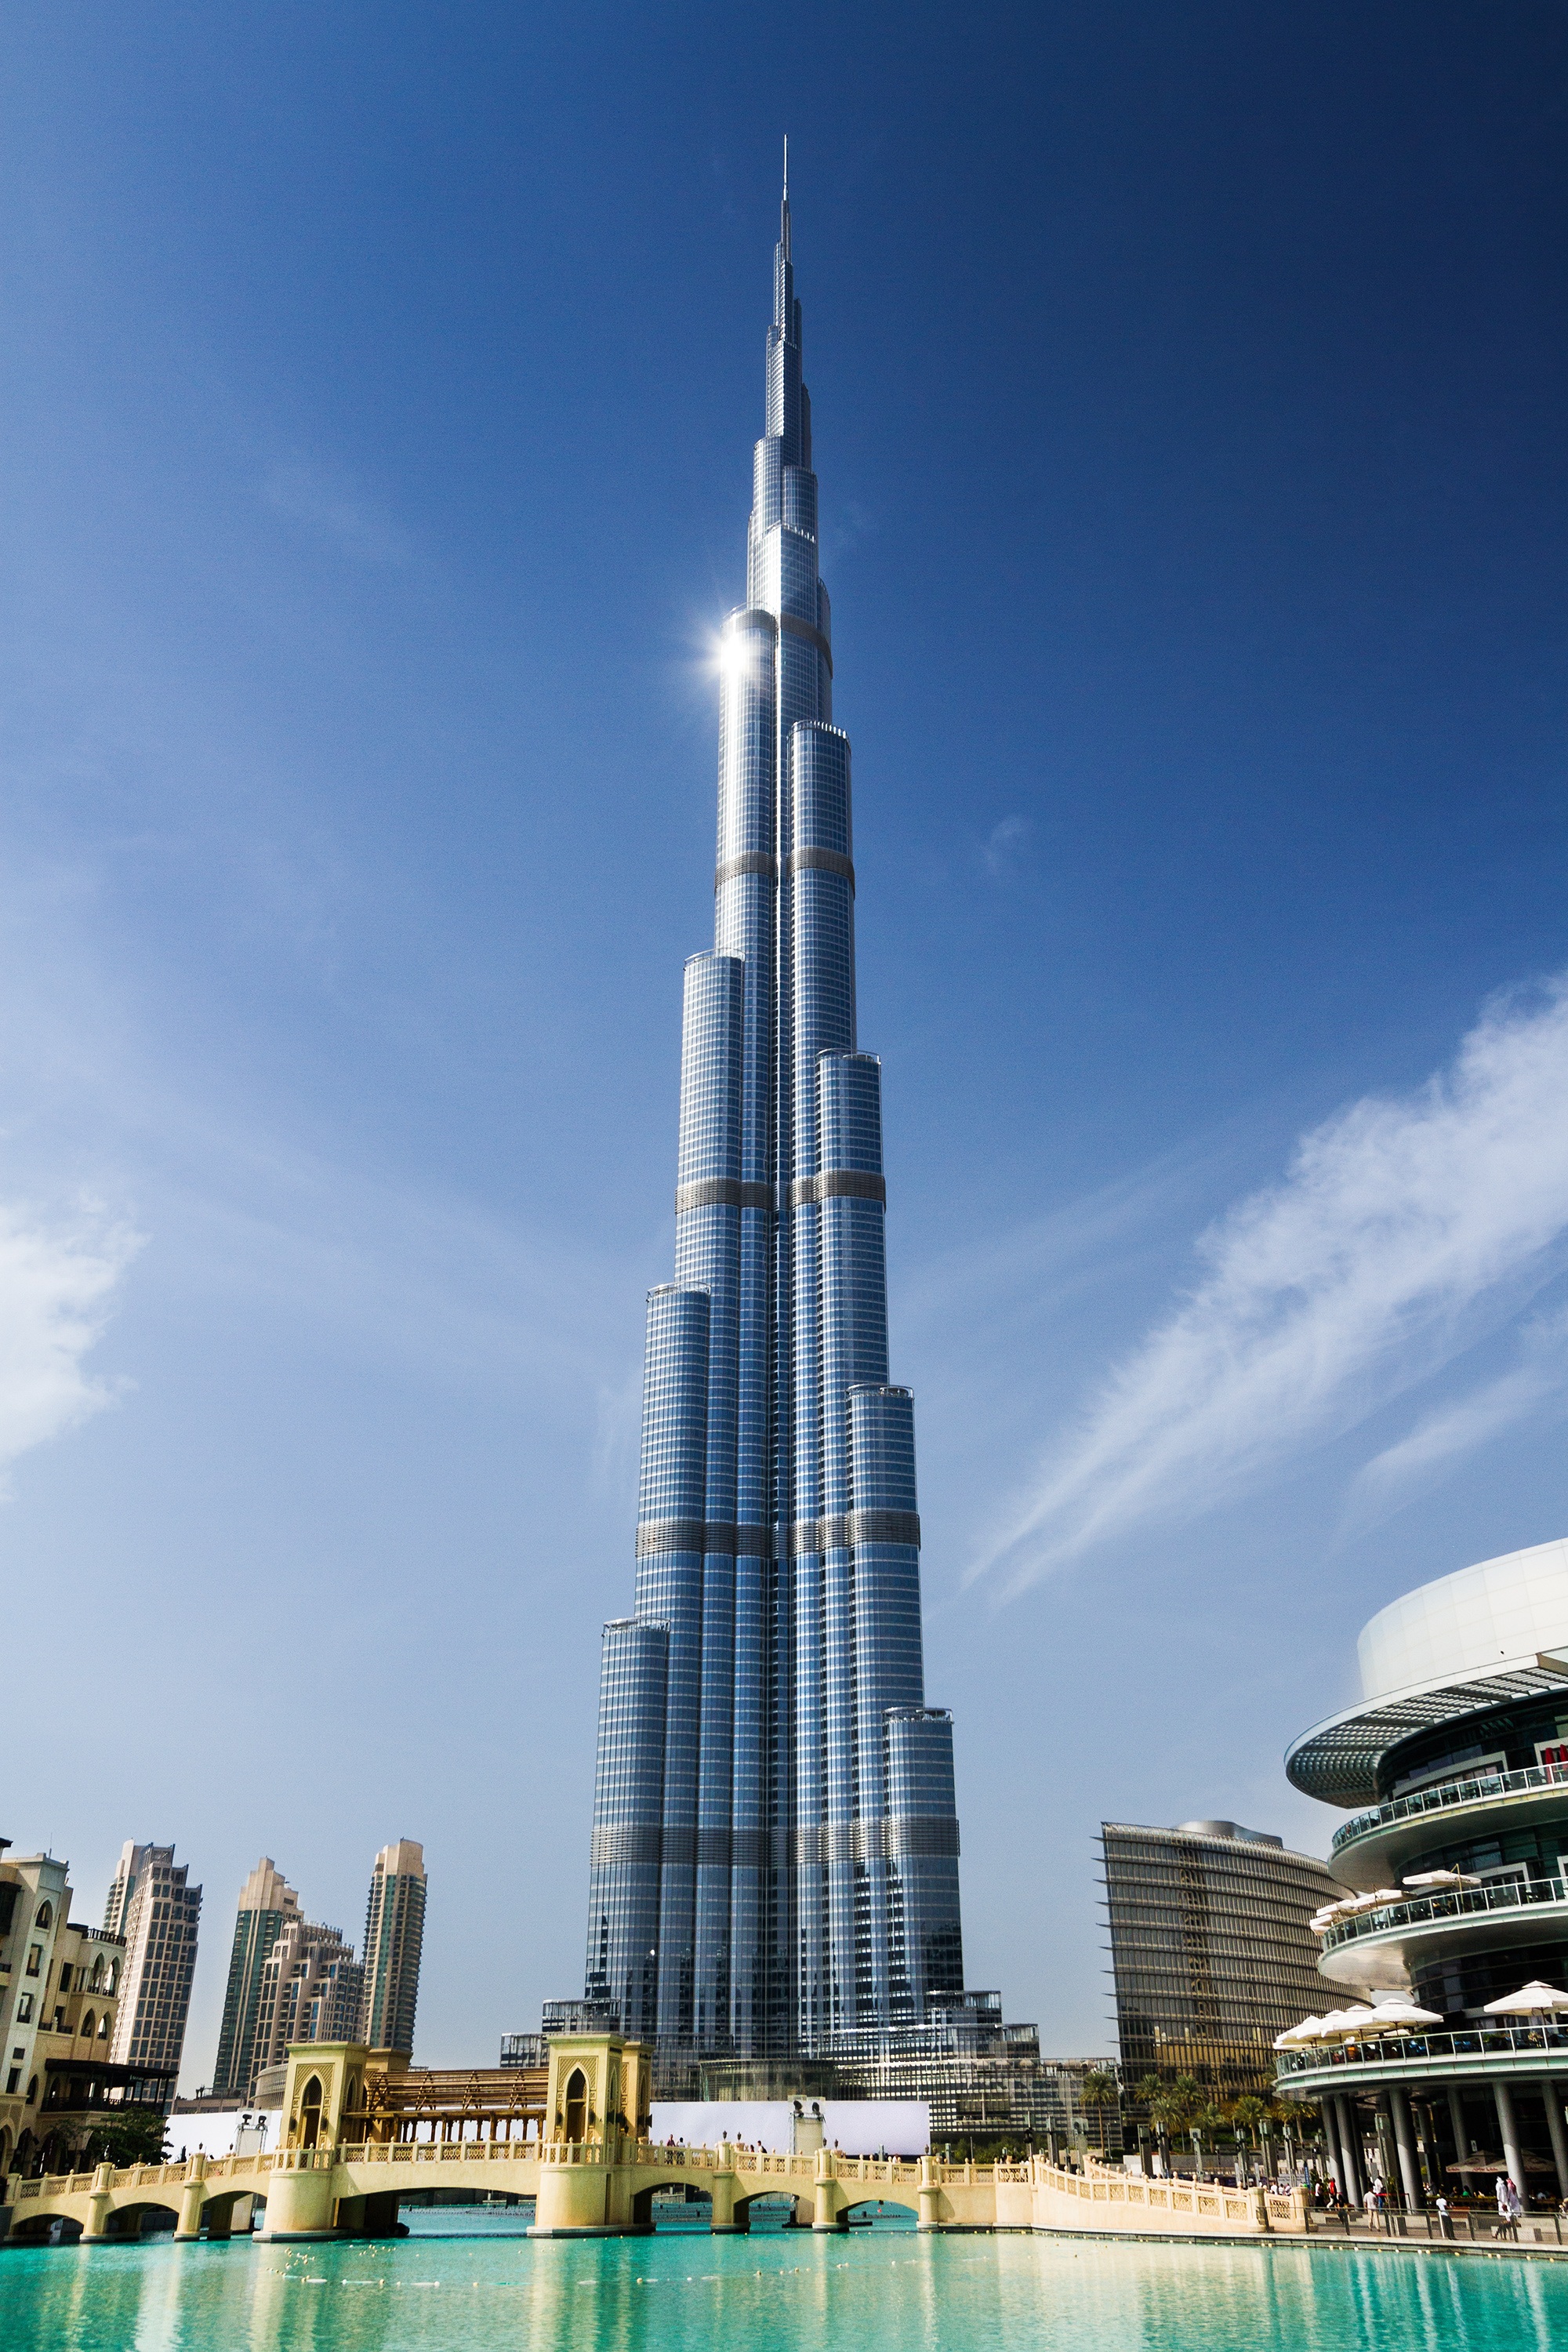
architecture, skyline, city, skyscraper, cityscape, construction, high, vehicle, tower, dubai, landmark, modern, tower block, spire, tall, emirates, highest, arabic, tallest, arabian, arab, burj, khalifa